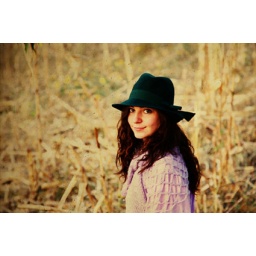
The girl in the green hat